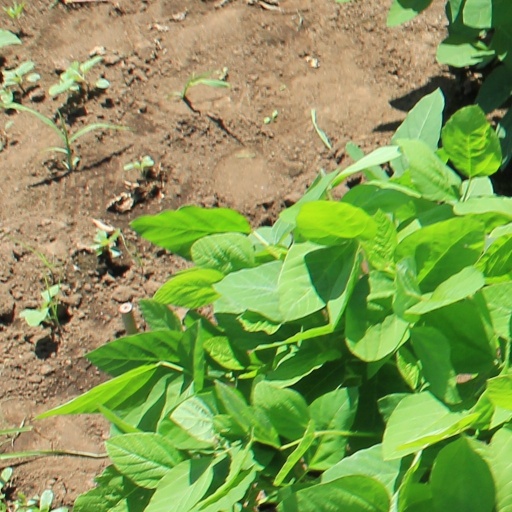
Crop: soybean